List of dialling codes in Brazil

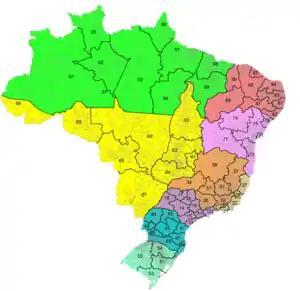
Map of Brazilian area code ranges by state

In a few exceptional cases, some area codes span state borders to cater for tightly integrated interstate communities: